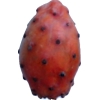
Label: cactus_fruit_red